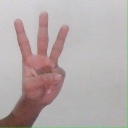
अक्षर: व